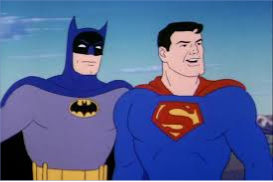
Portrait style: Cartoon Portrait